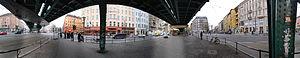
Berlin-Prenzlauer Berg [ˈpʀɛnt͡slaʊ̯ɐˌbɛʁk] est un quartier de Berlin, faisant partie de l'arrondissement de Pankow. Lors de la séparation de la ville, il formait l'ancien district de Prenzlauer Berg et était situé dans le secteur est. En 2001, celui-ci a été regroupé avec ceux de Pankow et Weißensee.